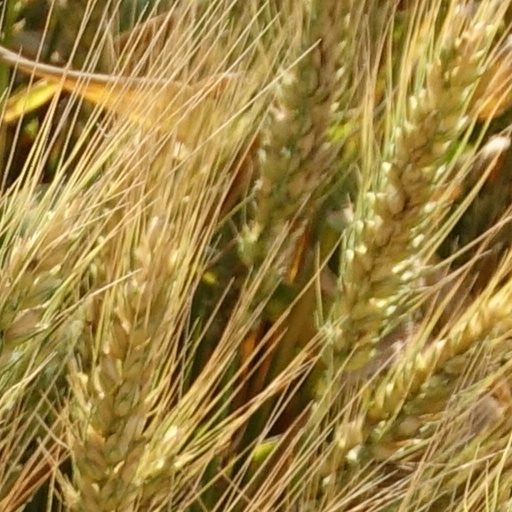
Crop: wheat